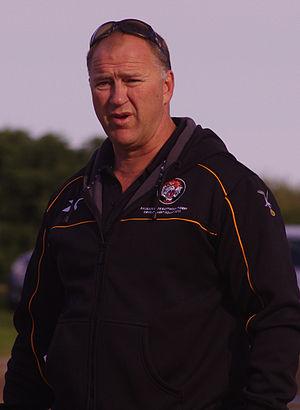
Paul Sironen était un joueur australien de rugby à XIII en deuxième ligne pour les Balmain Tigers dans les années 1980 et 1990, jouant en finale de la NSWRL en 1988 et 1989. Il a joué pour NSW ainsi que pour l'Australie. Il a également été nommé dans l'Équipe du Siècle des Balmain Tigers et des Wests Tigers.